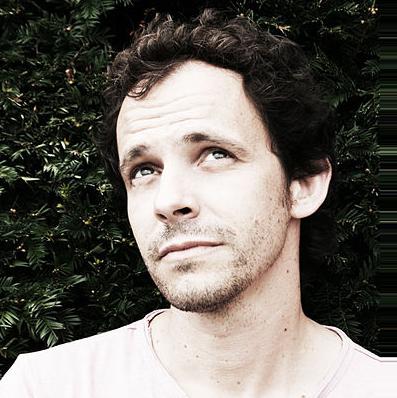
Age: 38